Igor Lipalit

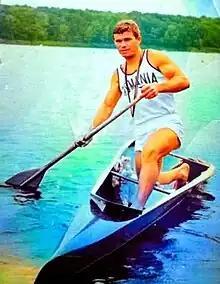

Igor Lipalit (January 14, 1940 – June 28, 2021) was a Romanian sprint canoer who competed in the early 1960s. He won a bronze medal in the C-2 10000 m event at the 1963 ICF Canoe Sprint World Championships in Jajce. Competing in two Summer Olympics, Lipalit earned his best finish of fourth in the C-2 1000 m event at Rome in 1960, where his C-2 partner was Alexe Dumitru. He was also said to have played a role in recruiting Vasile Dîba to CS Dinamo București, where he became a coach.